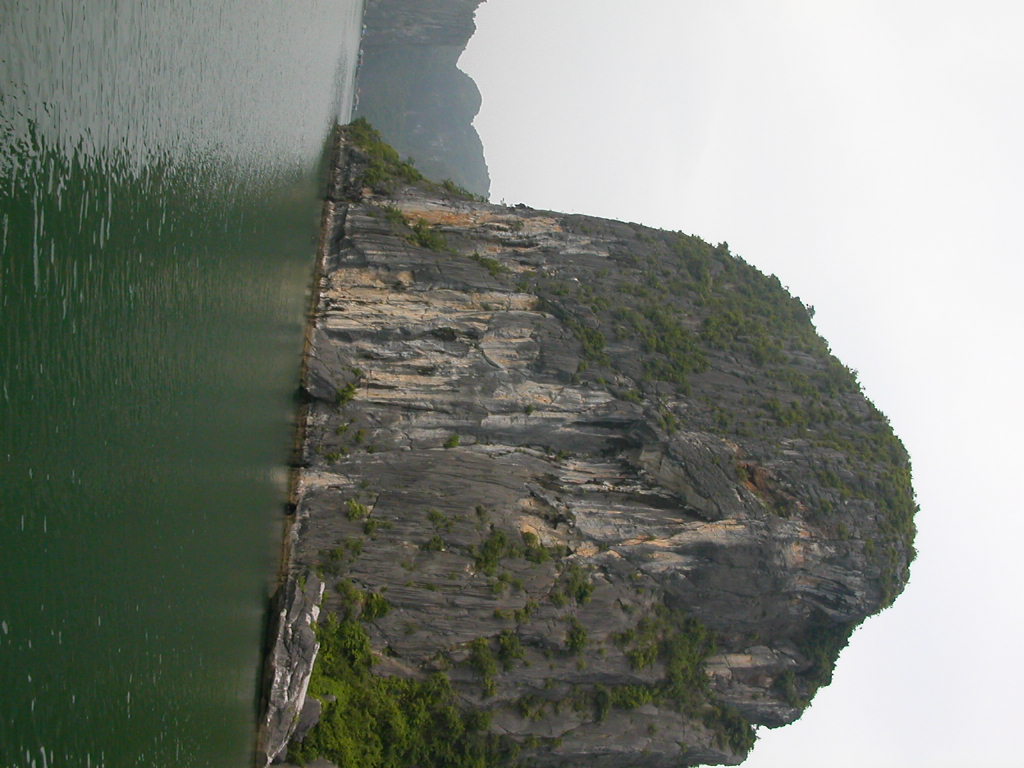
user: text: Nước trong hình có màu gì?
assistant: text: Xanh lục đậm.

user: text: Có bao nhiêu hòn đảo lớn nổi bật có thể nhìn thấy ở phía xa bên trái trong hình?
assistant: text: Có ba hòn đảo lớn nổi bật có thể nhìn thấy ở phía xa bên trái trong hình.

user: text: Vịnh nổi tiếng được thể hiện trong hình này tên là gì?
assistant: text: Vịnh Hạ Long.

user: text: Vịnh này nổi tiếng với truyền thuyết về sự kiện nào liên quan đến một loài vật thần thoại?
assistant: text: Vịnh này nổi tiếng với truyền thuyết về đàn rồng (rồng mẹ và rồng con) được Ngọc Hoàng sai xuống hạ giới giúp người Việt đánh giặc ngoại xâm, sau đó ở lại tạo nên các hòn đảo đá vôi như ngày nay.

user: text: Vịnh được mô tả trong ảnh thuộc tỉnh nào của Việt Nam và đặc điểm địa chất nổi bật của nó là gì?
assistant: text: Vịnh Hạ Long thuộc tỉnh Quảng Ninh, Việt Nam. Đặc điểm địa chất nổi bật của nó là có hàng nghìn hòn đảo và đảo nhỏ đá vôi (karst) hình thành qua hàng triệu năm, nhô lên một cách ngoạn mục từ mặt nước, tạo thành một cảnh quan địa chất độc đáo.